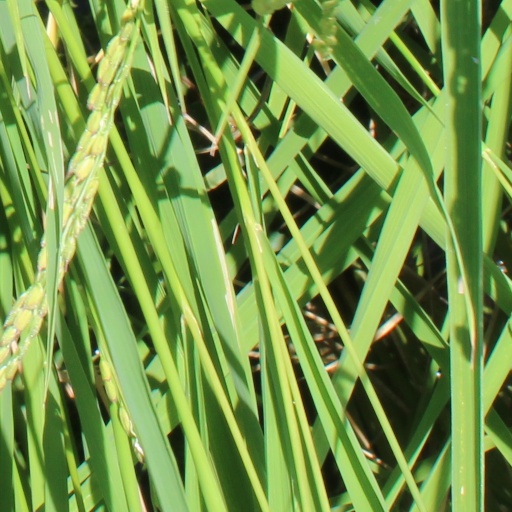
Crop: rice